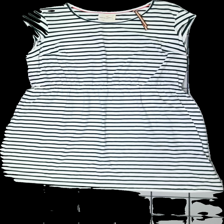
View: front
Type: Dress
Category: Ladies
Brand: Holly And Whyte (Lindex)
Colors: White, Blue
Material: 100% cotton
Pattern: Striped
Cut: Regular, C-collar
Size: XL
Season: All
Stains: Minor
Price range: <50
Recommended usage: Recycle